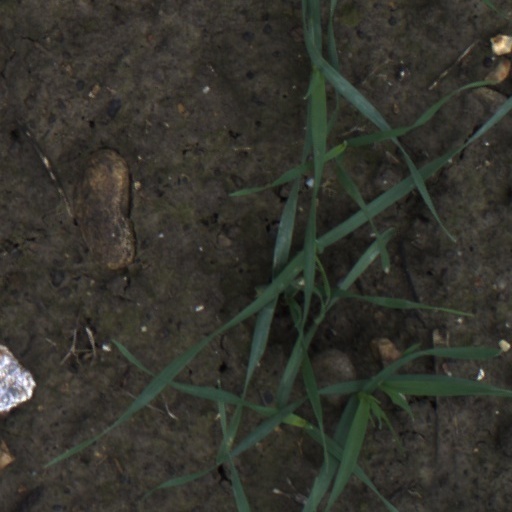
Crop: wheat